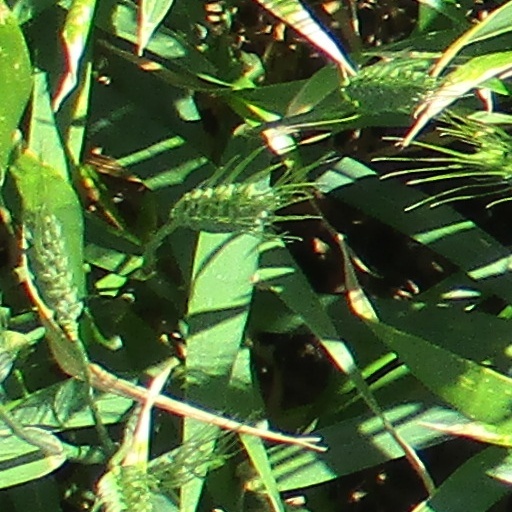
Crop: wheat